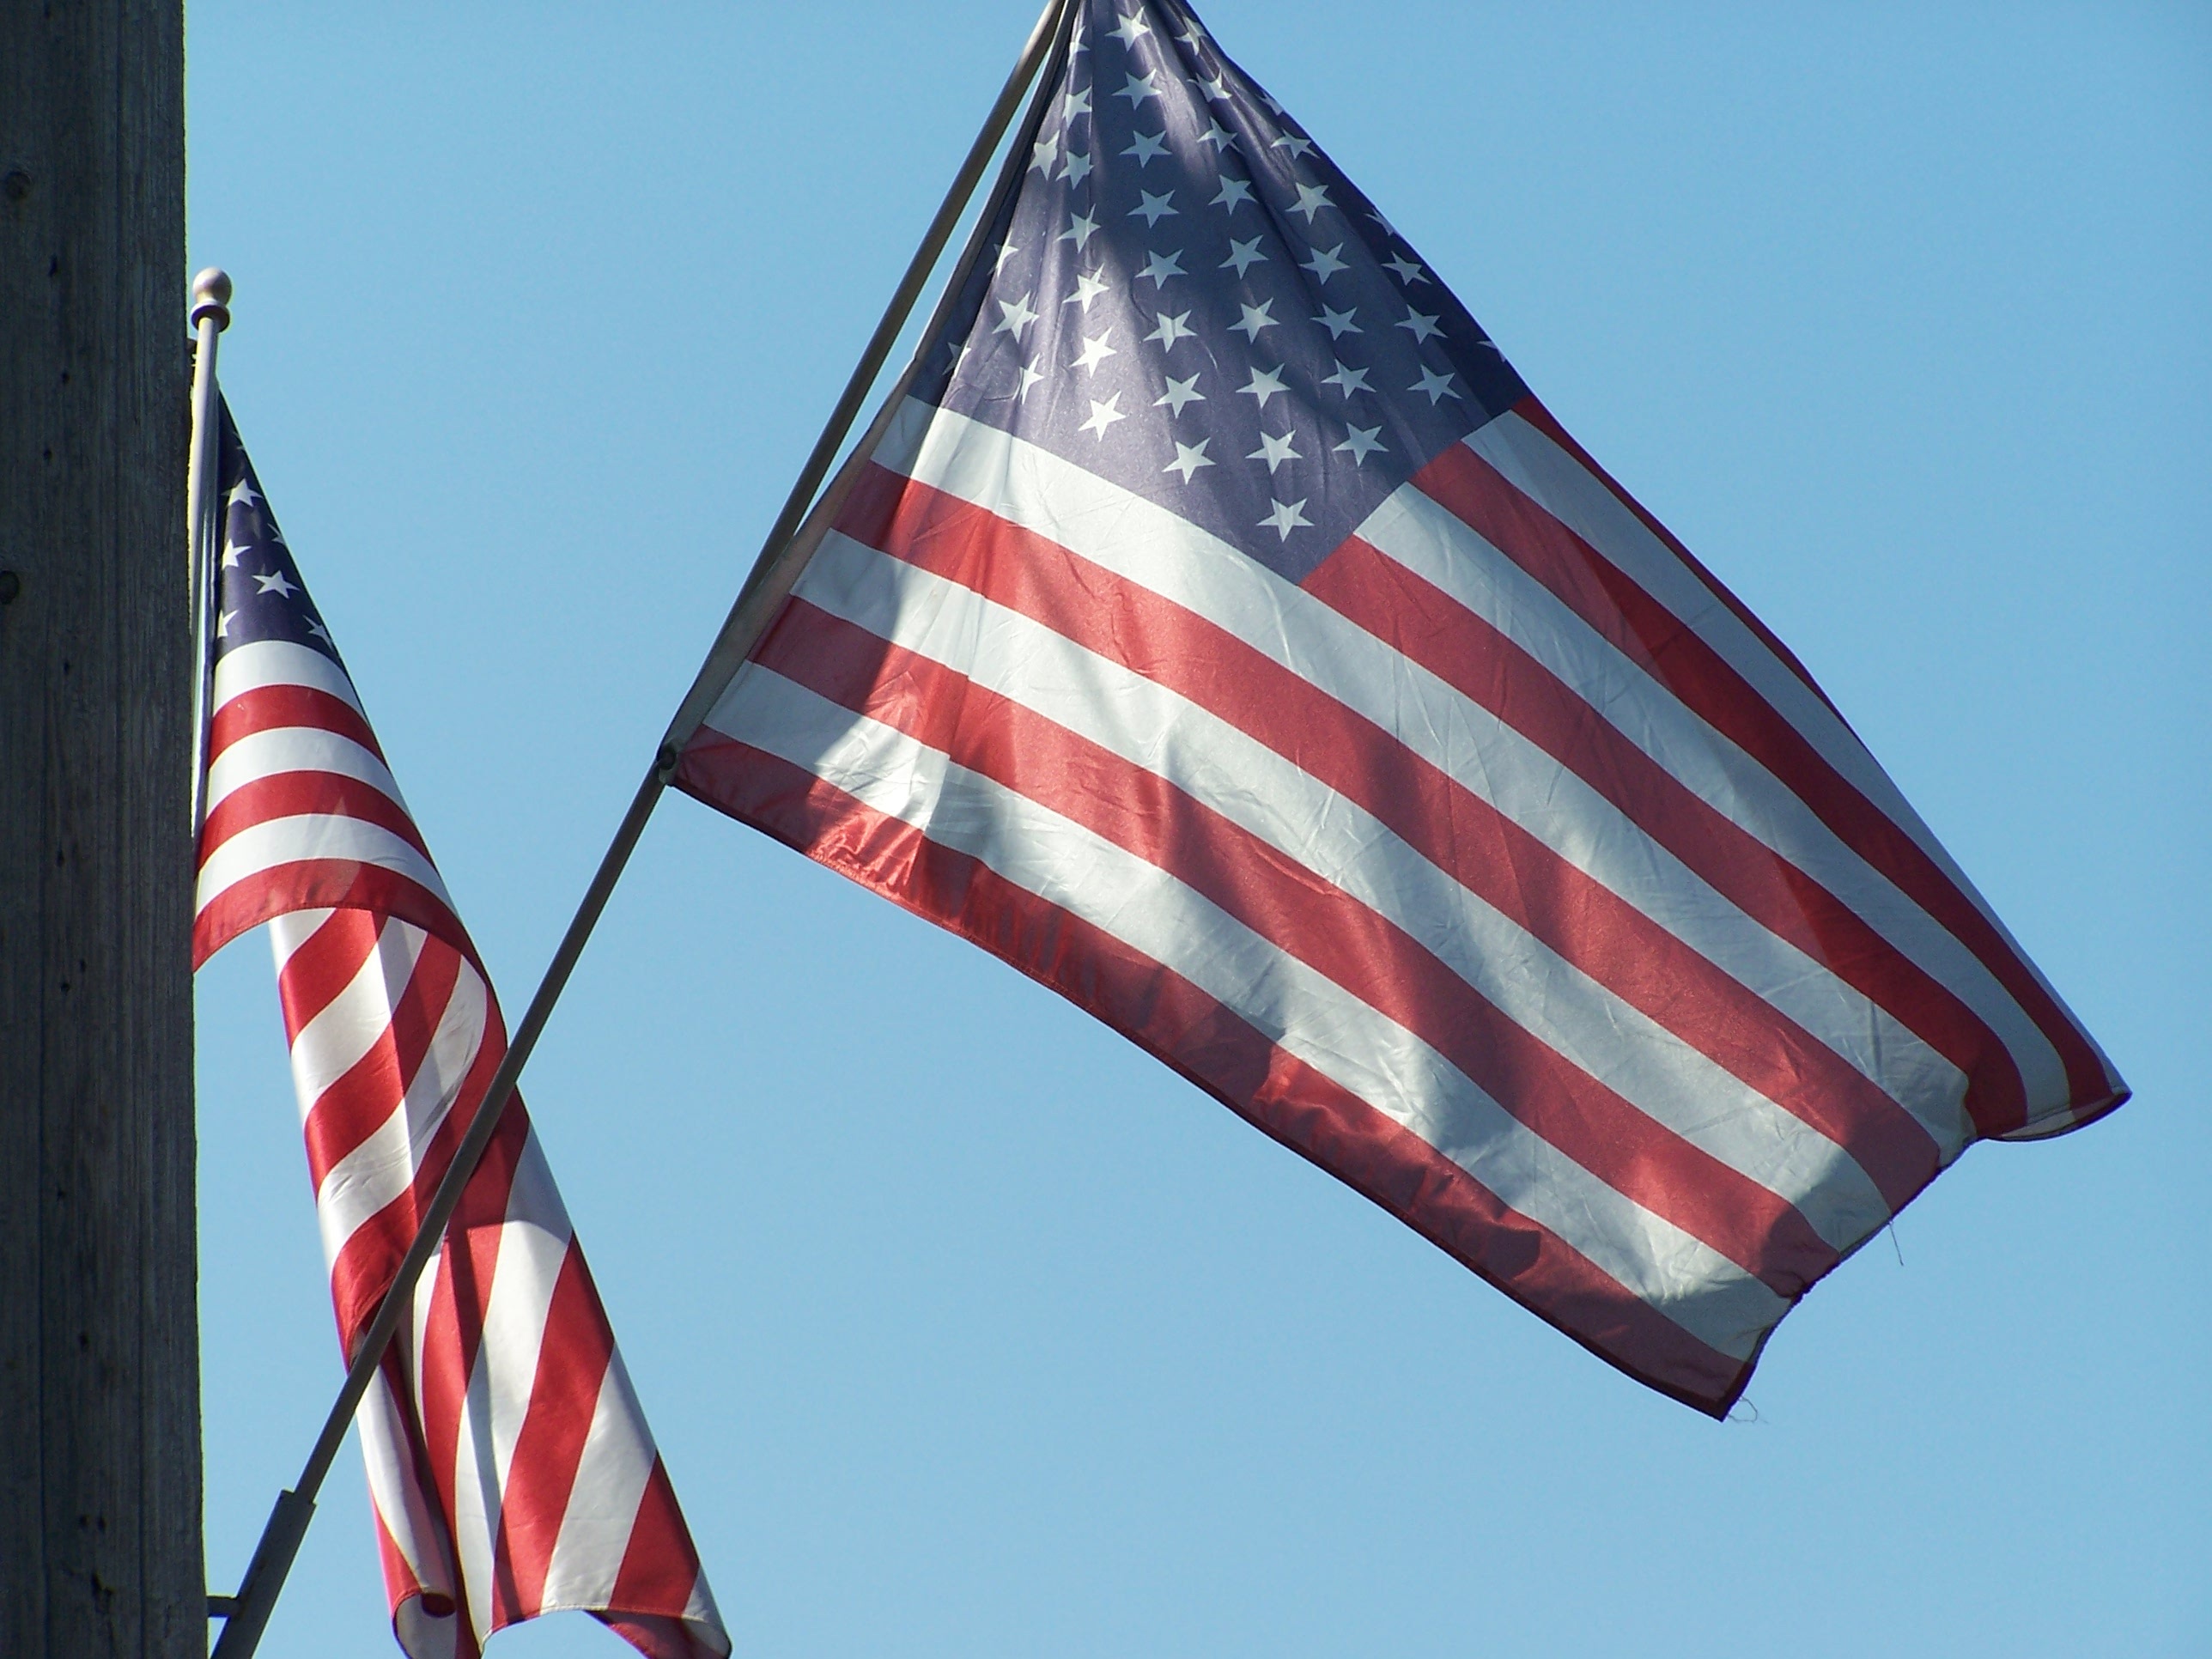
flag, america, american flag, freedom, independence day, flagpole, liberty, labor day, july 4th, memorial day, flag of the united states